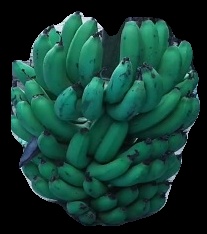
Variety: pachbale
Grade: grade2